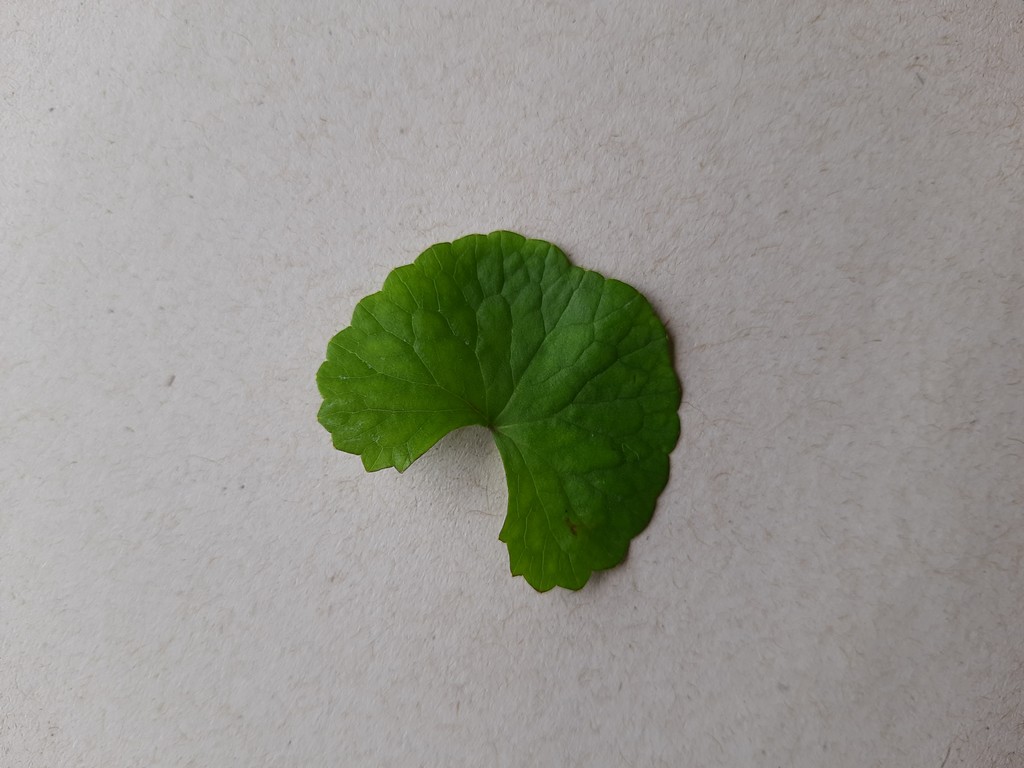
Label: Healthy